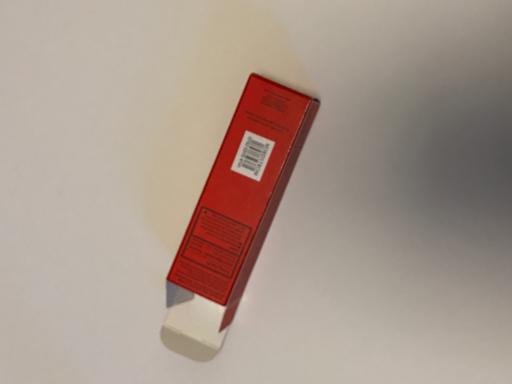
Waste category: paper